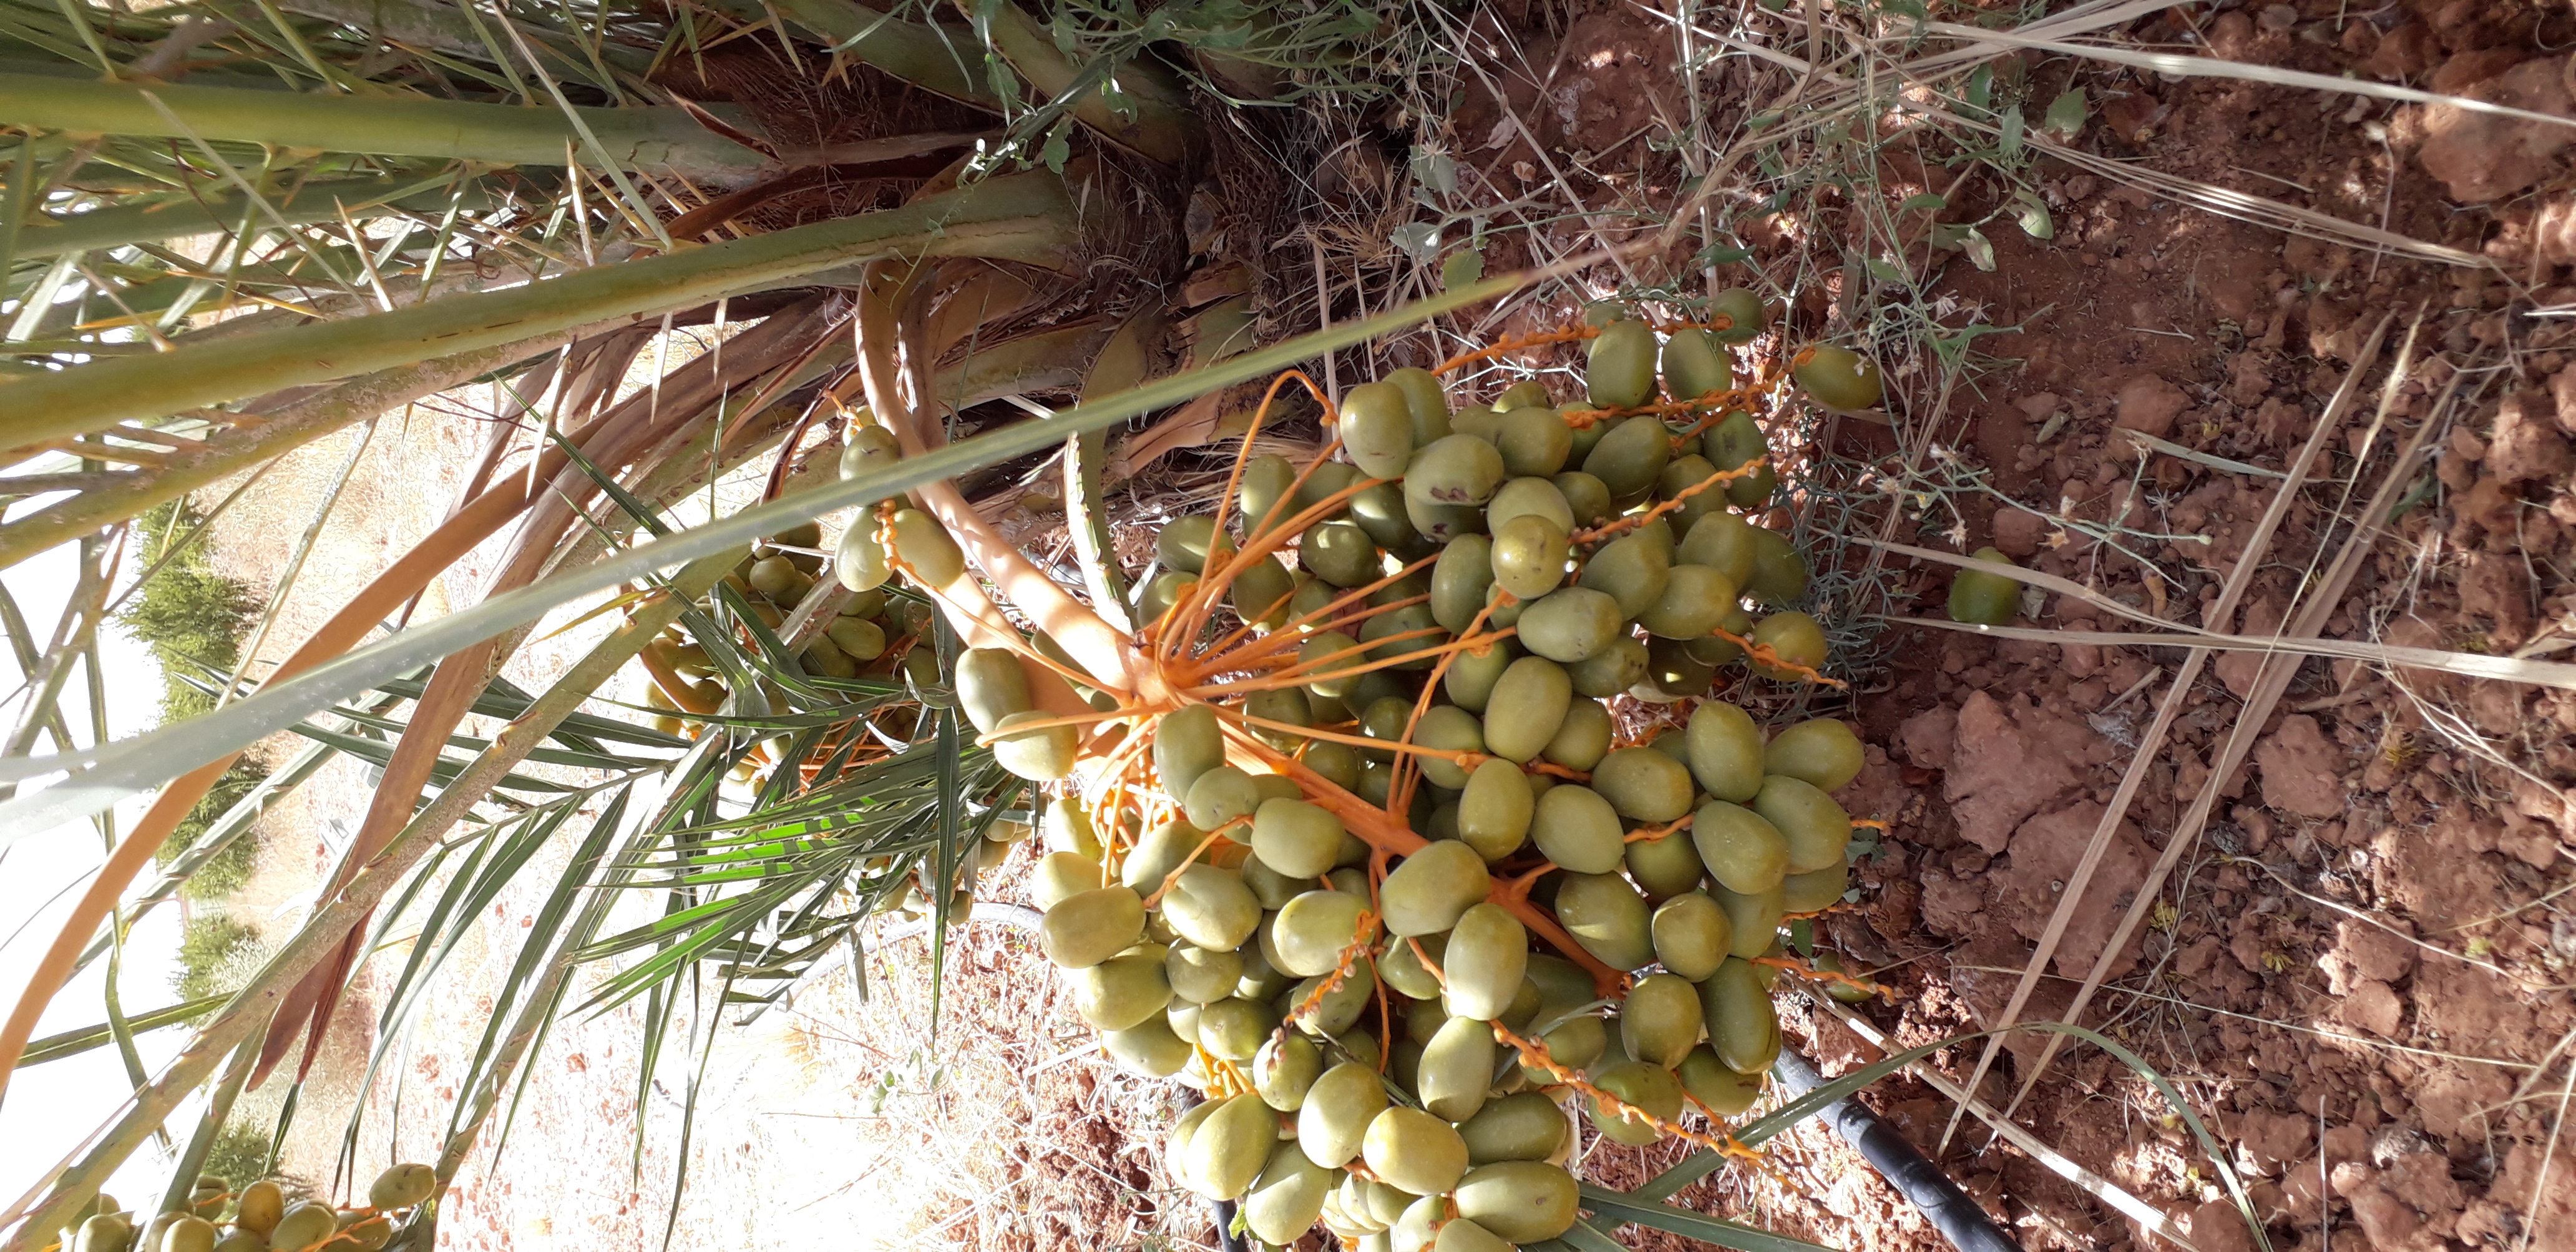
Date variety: Boufagous